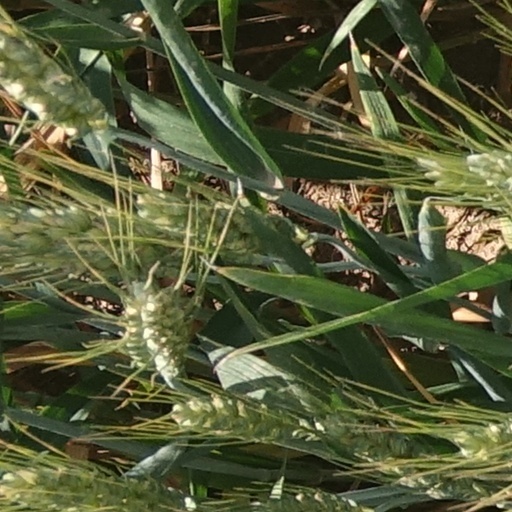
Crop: wheat